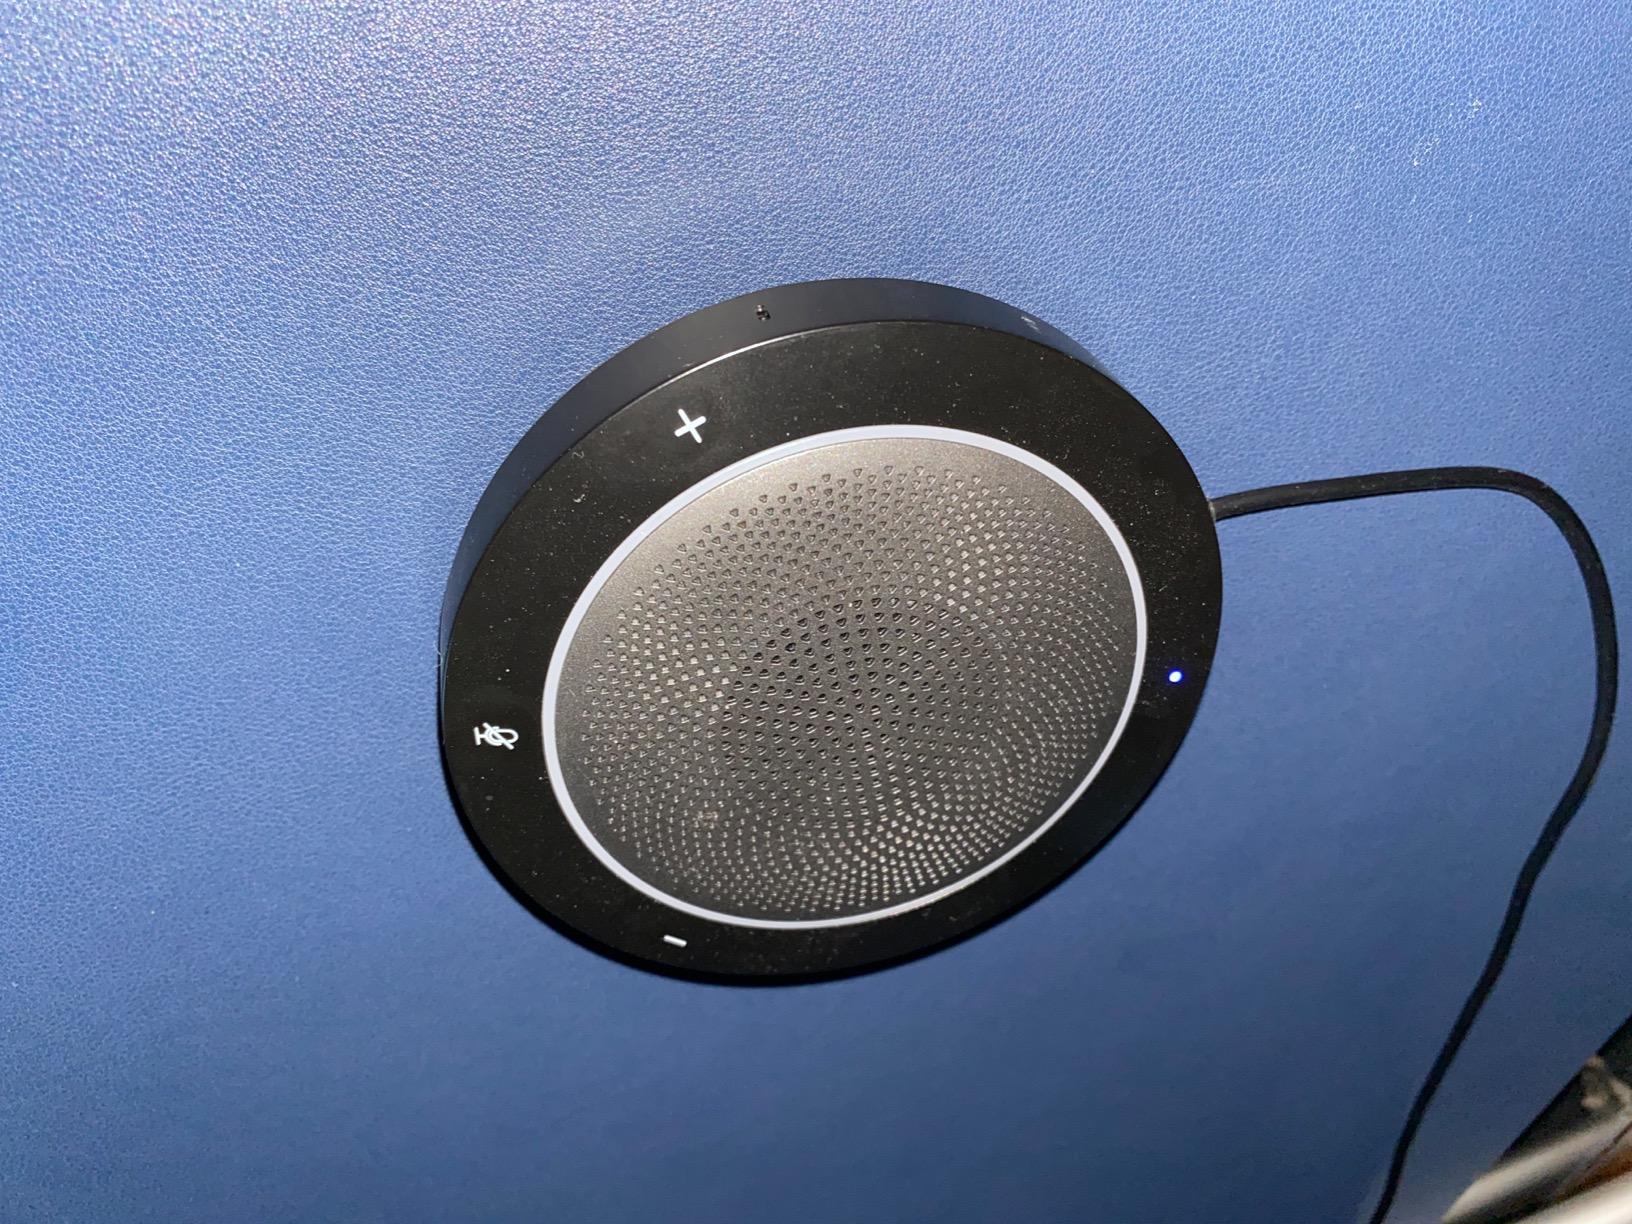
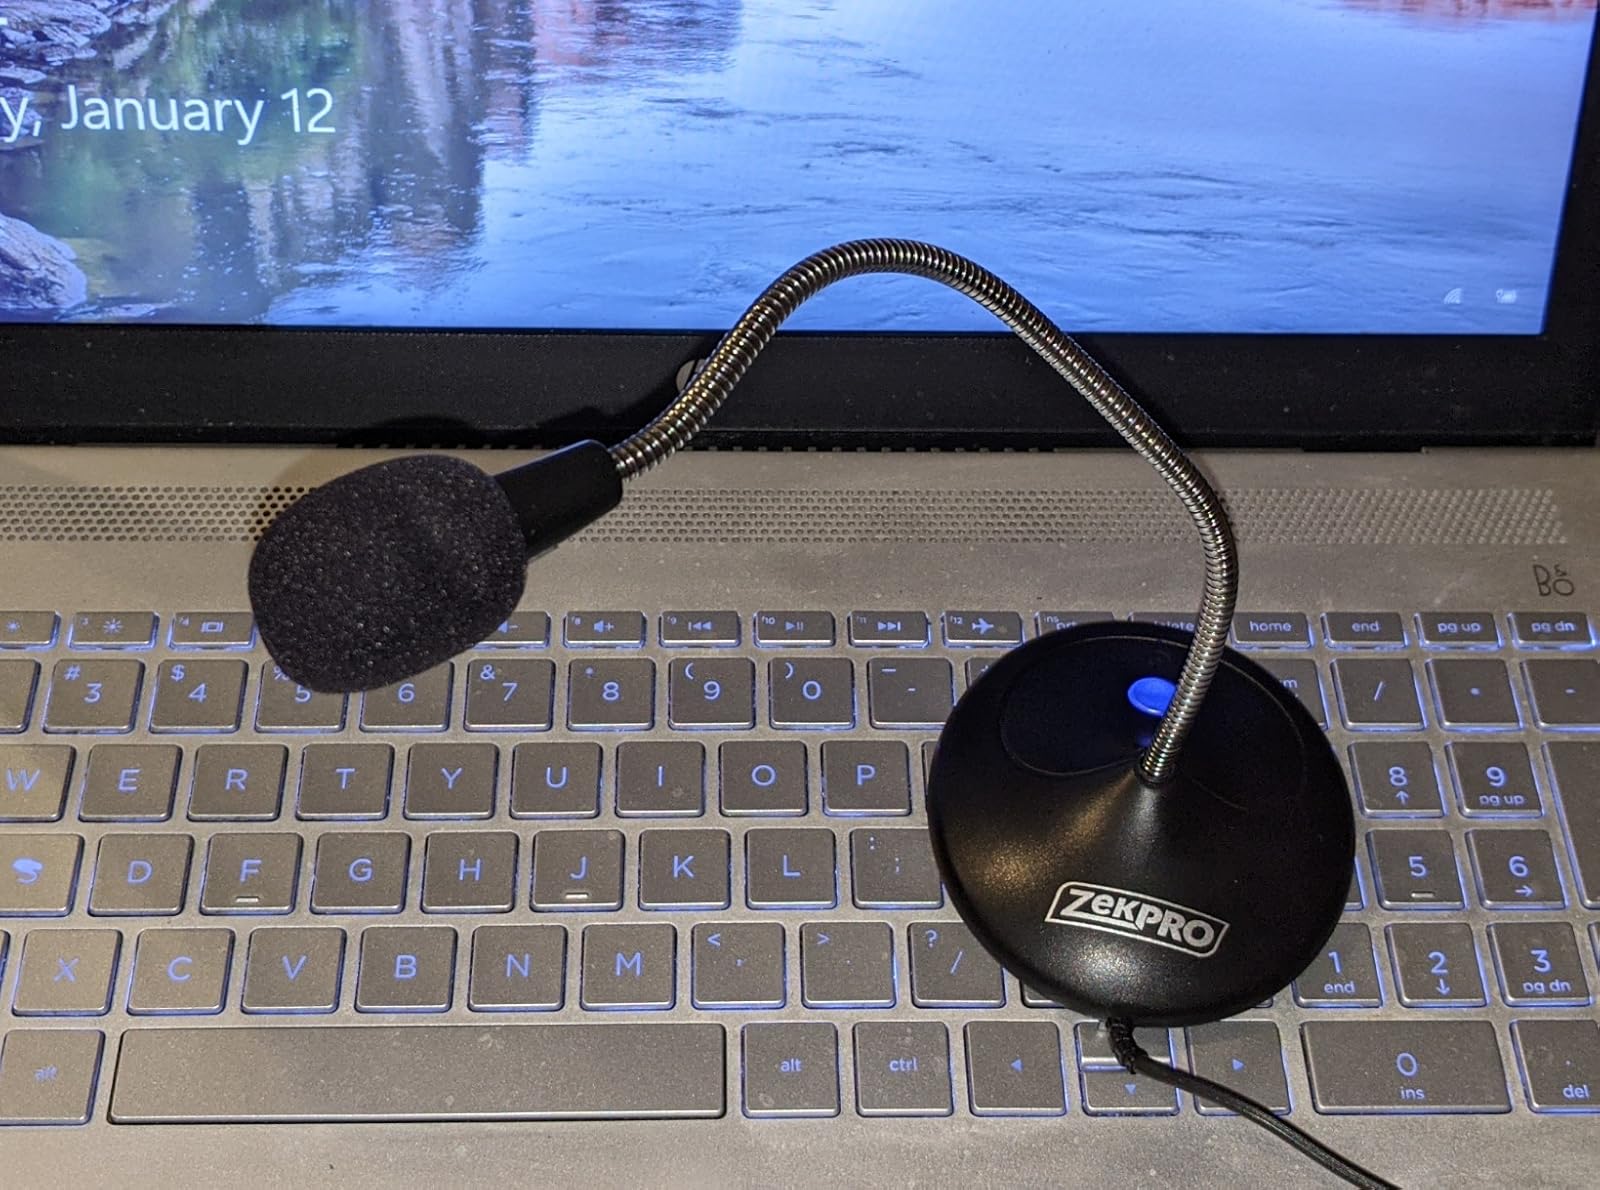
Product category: microphone
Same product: no